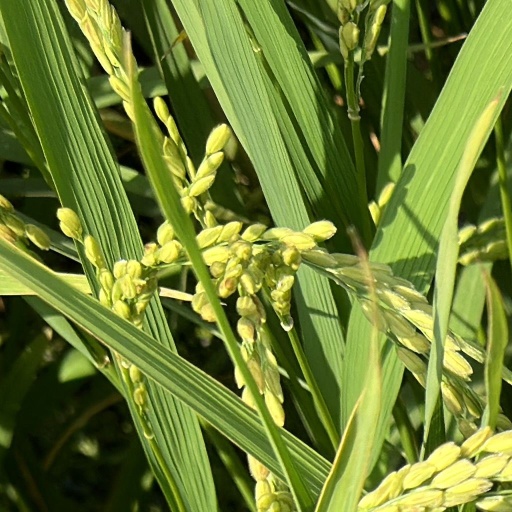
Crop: rice